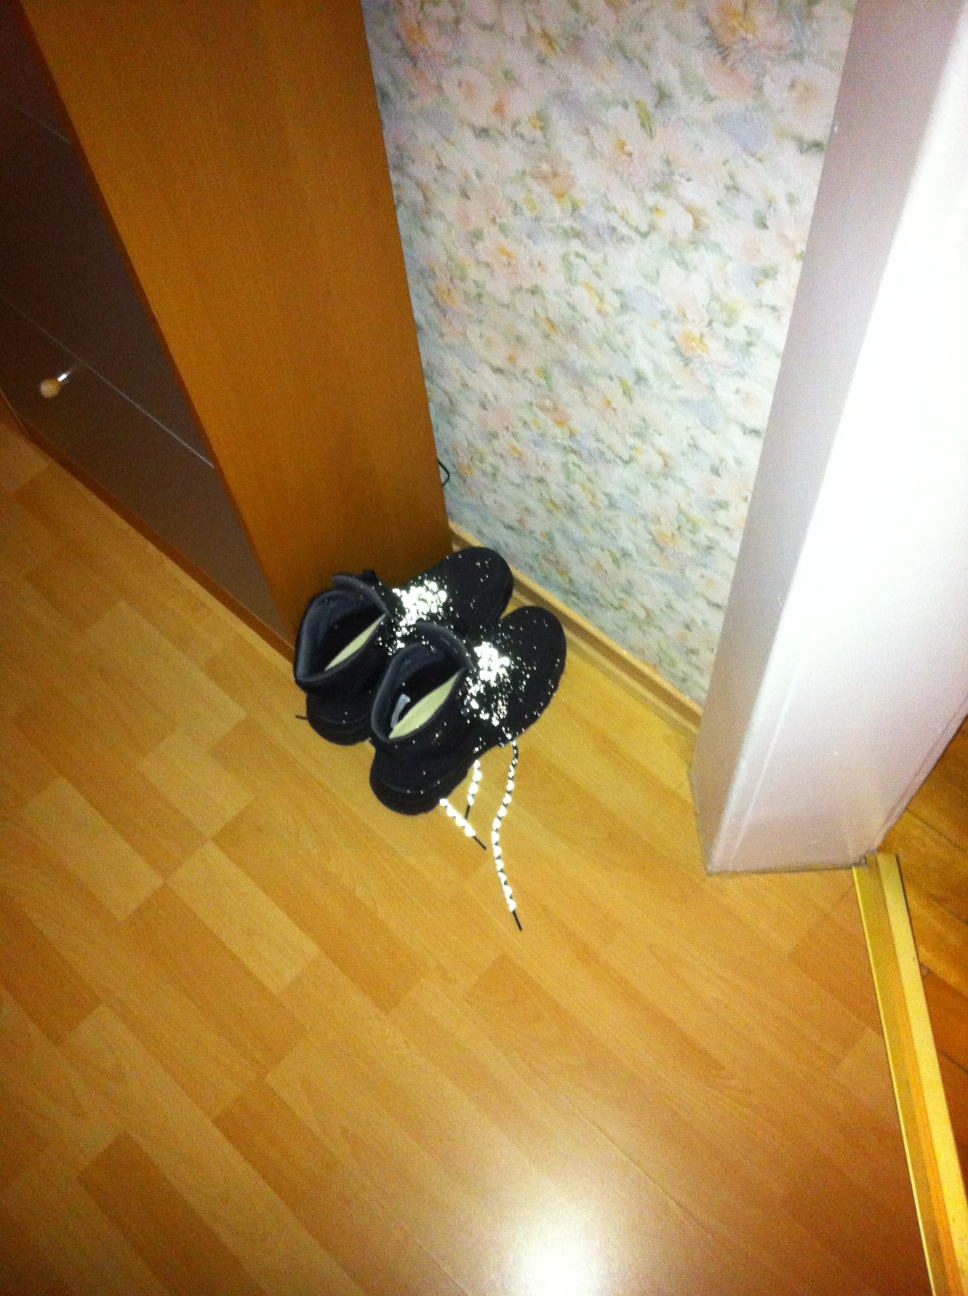Question: No I don't
Answer: unanswerable